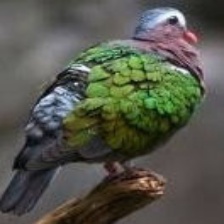
Species: GREEN WINGED DOVE
Scientific name: CHALCOPHAPS INDICA